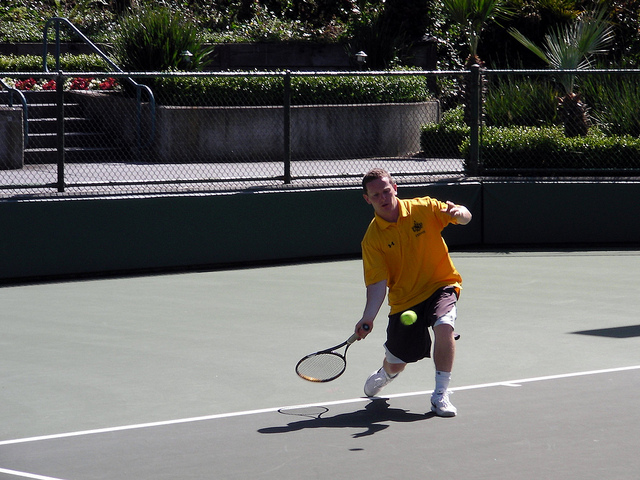
một nam vận động viên tennis đang chuẩn bị đánh bóng